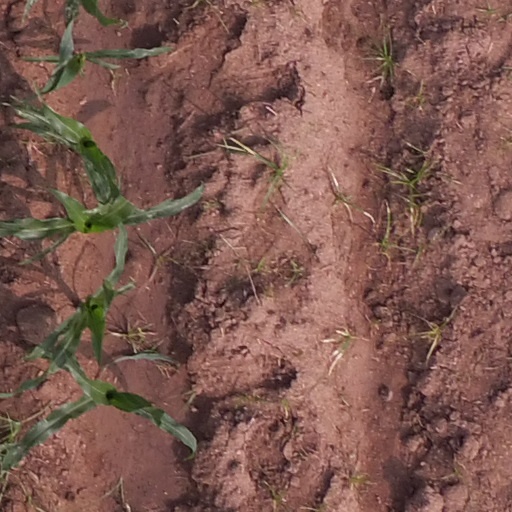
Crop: maize; corn